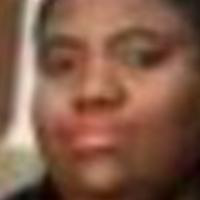
Age group: age 21-30